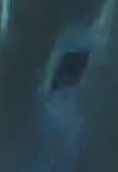
Face region: eyes (orbital_tightening_and_eye_area)
Pain indicator: not_present